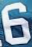
Number: 6